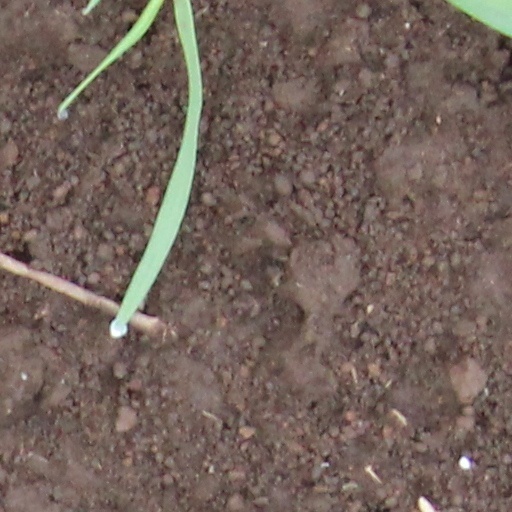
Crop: wheat